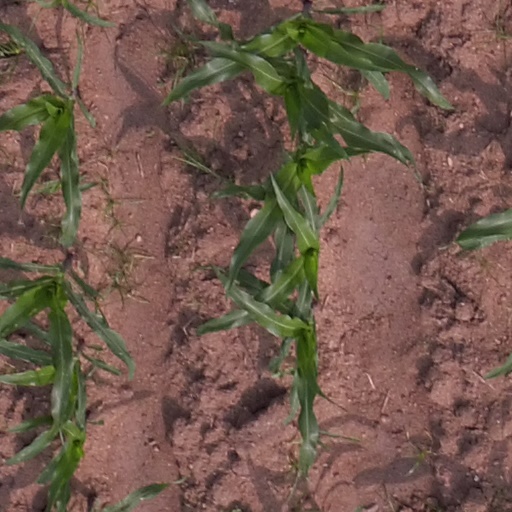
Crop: maize; corn